HMAS Paluma (1941)

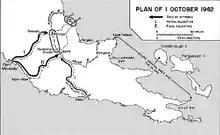
Inshore sea route area of operations.

The prewar sea route to the north coast of New Guinea, particularly the Buna area of planned operations, had been closed by the Japanese advance and naval control of open waters leaving only an inshore route described by MacArthur's Chief of Transportation, as "the most dangerous coastline in the world" and essentially uncharted. In October 1942, all the vessels of the US Army Small Ships Section, largely crewed by Australians, had been ordered to Milne Bay to support the operations against Japanese in the Buna area. Those small vessels, in their night runs to Oro Bay, had begun noting channels and marking reefs with oil drums. The small ships could not support the beachhead, being largely supported by air, with heavy equipment and supplies so that a way for large ships had to be found.